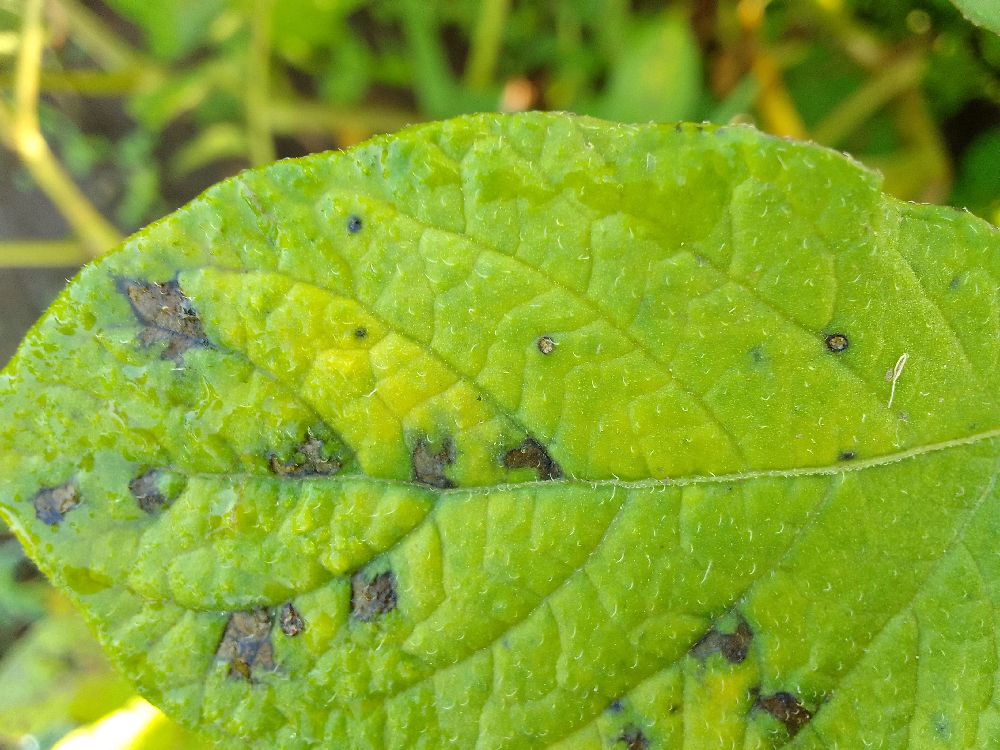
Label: Early blight